Forfry

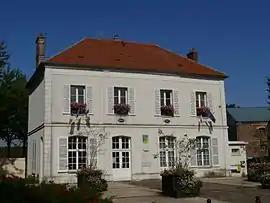
The town hall in Forfry

Forfry is a commune in the Seine-et-Marne department in the Île-de-France region in north-central France.